Holy Crown of Hungary

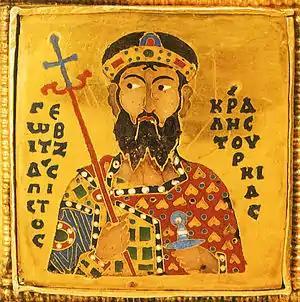
Hungarian King Géza I on the of the Holy Crown of Hungary

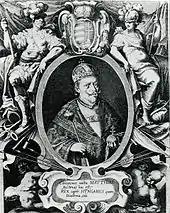
An engraving of Matthias II of Hungary, showing the cross in vertical position

In the arched frame on the back of the diadem Emperor Michael VII Doukas (1071–1078) is depicted. Below it to the left is the half-length picture of "Kon. Porphyrogennetos", this probably being either Emperor Michael's brother and co-emperor Konstantios Doukas or of his son and heir Constantine Doukas, both having been born in the purple. To the right there is a picture of the Hungarian King Géza I (1074–1077), with the Greek inscription: (meaning "Géza I, faithful kralj of the land of the Turks").